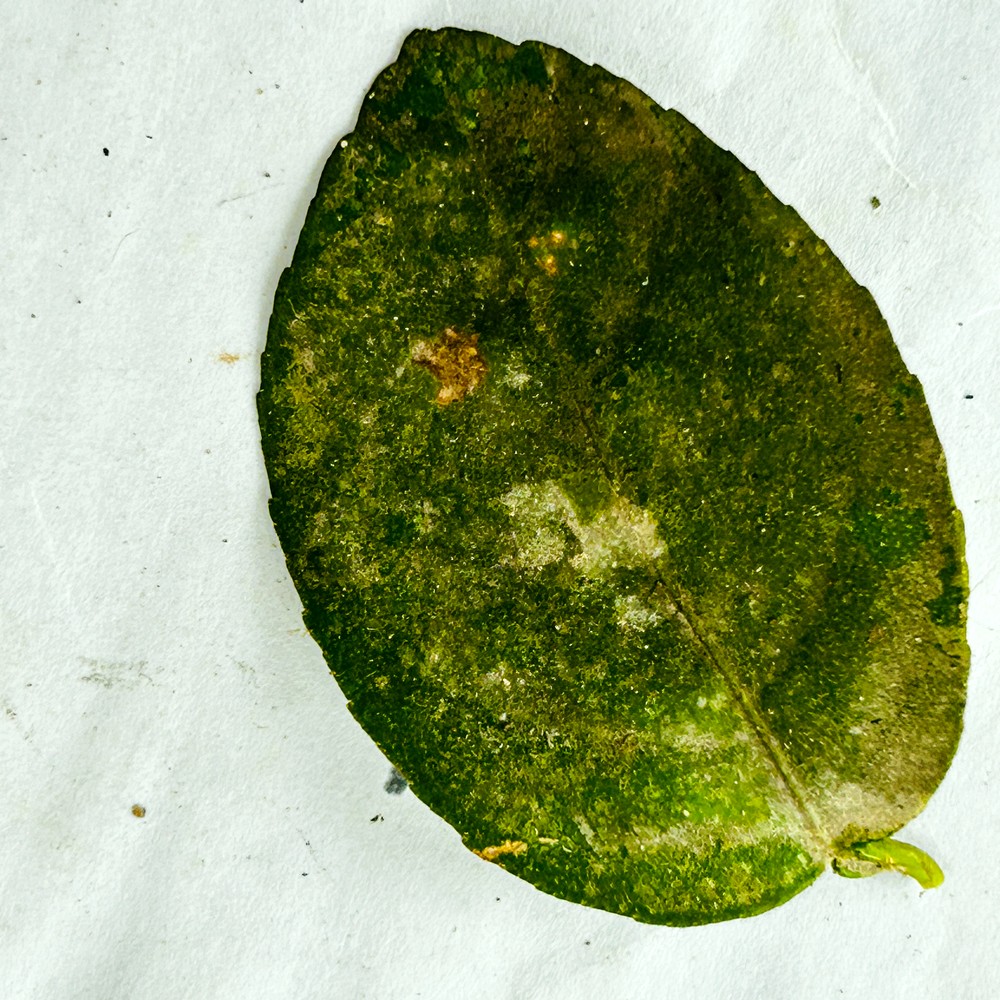
Label: Sooty Mould